University of Florida

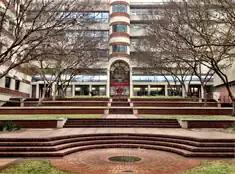
Entrance to the University of Florida College of Medicine in Gainesville, Florida

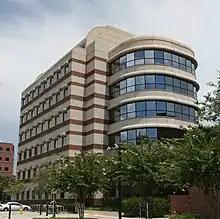
Academic Research Building at UF Health Shands Hospital

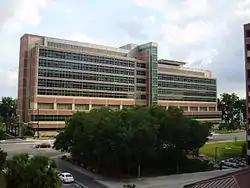
Shands Cancer Center at the University of Florida

University of Florida Health has two campuses: Gainesville and Jacksonville. It includes two teaching hospitals and two specialty hospitals, as well as the colleges of Dentistry, Medicine, Nursing, Pharmacy, Public Health and Health Professions, and Veterinary Medicine, including a large animal hospital and a small animal hospital. The system also encompasses six UF research institutes: the Clinical and Translational Science Institute, the Evelyn F. and William L. McKnight Brain Institute, the Genetics Institute, the UF Health Cancer Center, the Institute on Aging and the Emerging Pathogens Institute. UF Health is the only academic health center in the United States with six health-related colleges on a single, contiguous campus.